Ercole Luigi Morselli

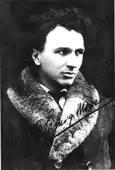
Ercole Luigi Morselli

Ercole Luigi Morselli (Pesaro, 19 February 1882 – Rome, 16 March 1921) was an Italian writer and dramatist.